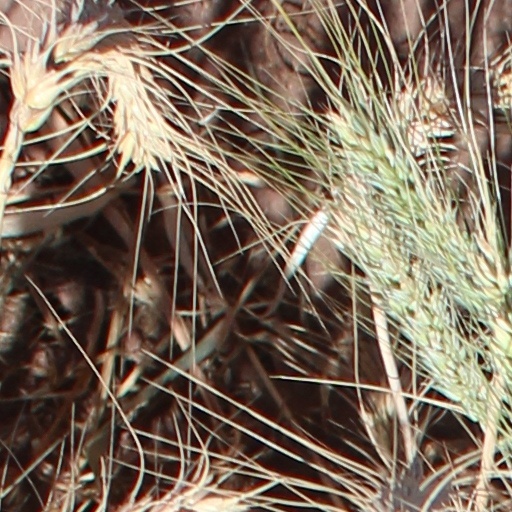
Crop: wheat